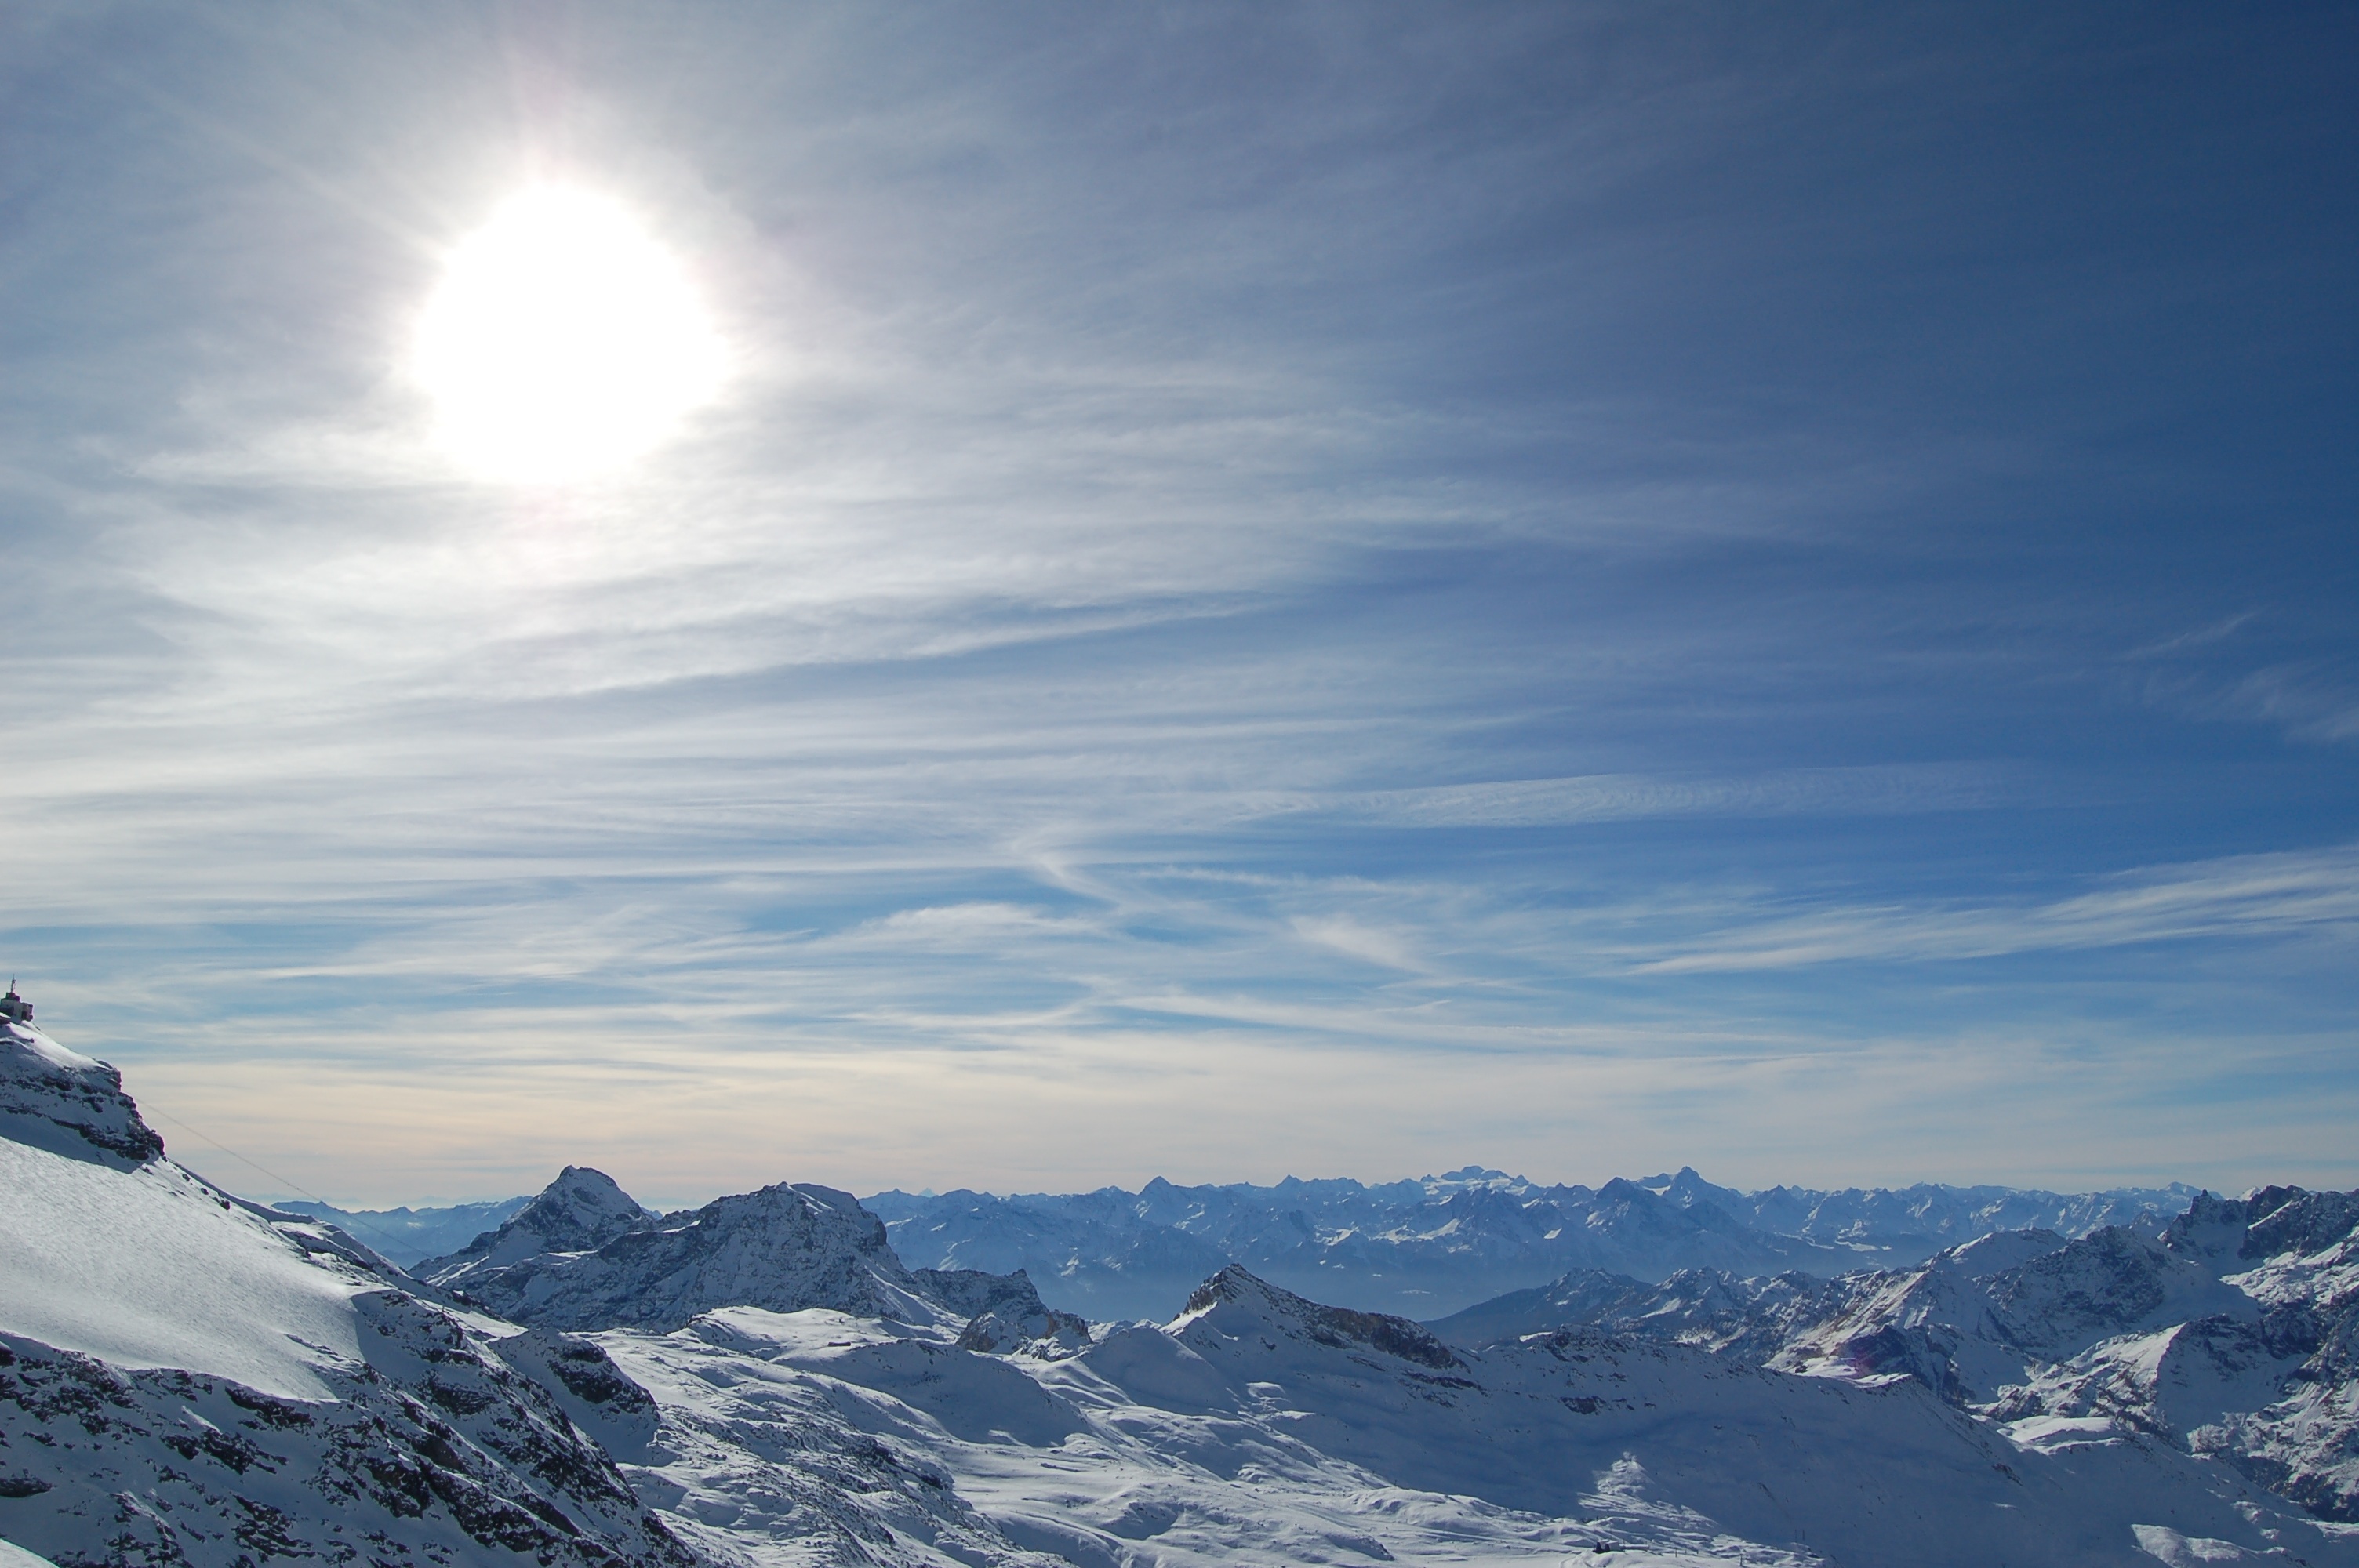
mountain, snow, winter, cloud, sky, sunlight, mountain range, weather, ridge, summit, alps, plateau, landform, mountainous landforms